Baardwijk

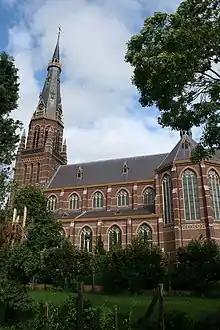
Clemens church in Baardwijk

Baardwijk is a former village and municipality in the Dutch province of North Brabant, between Waalwijk and Drunen.